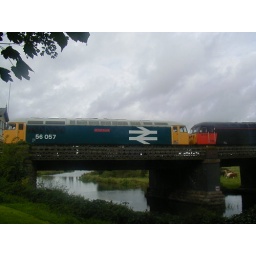
56057 leading 56003 over the river bridge at wansford